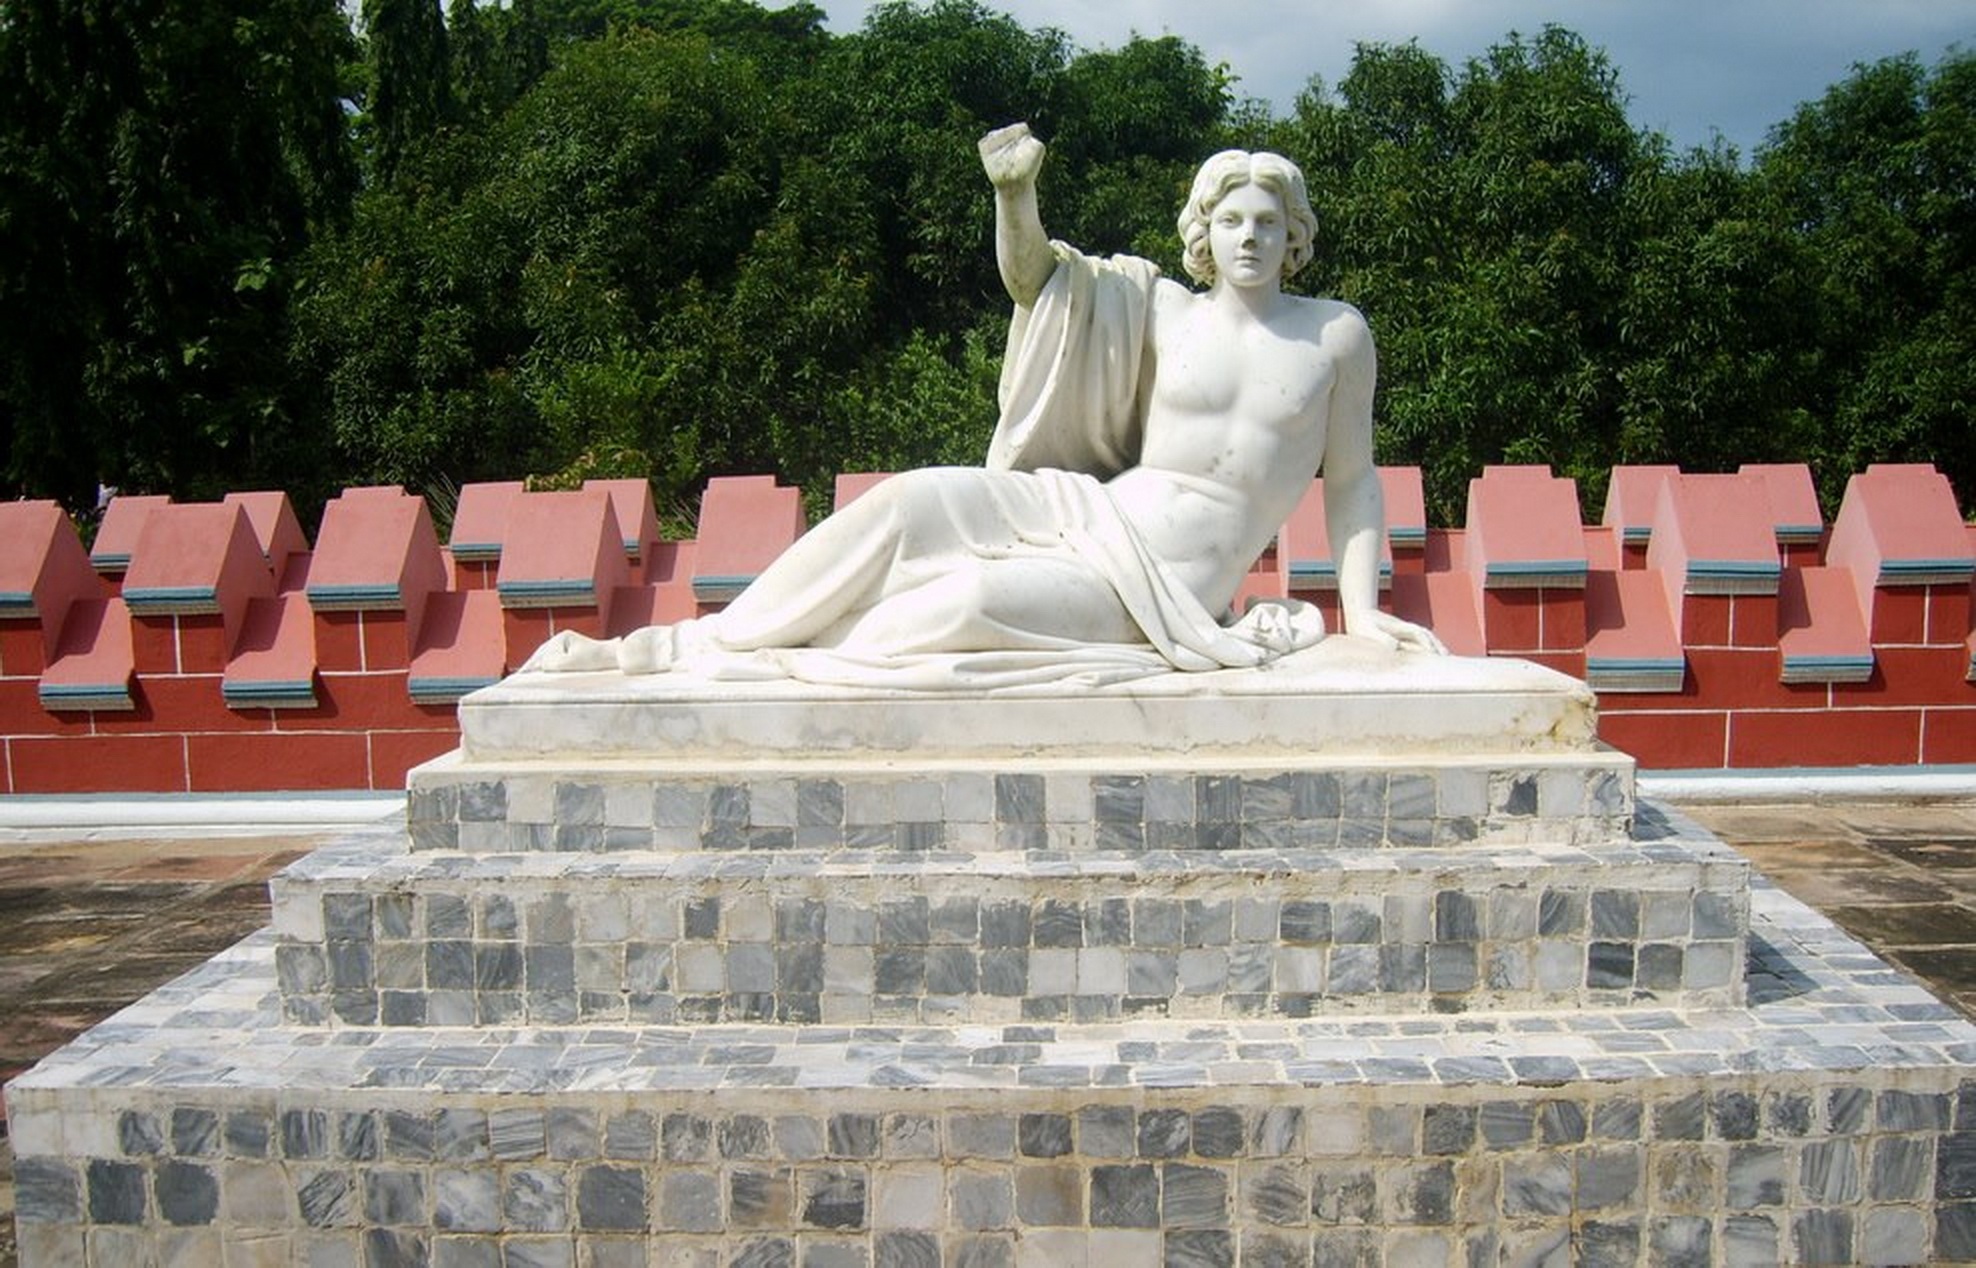
monument, statue, sculpture, memorial, art, temple, fountain, india, water feature, hazarduari, murshidabad, west bengal, archaeological site, stone carving, ancient history